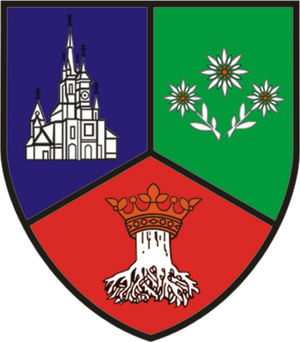
Un județ est une division administrative :